P. C. George

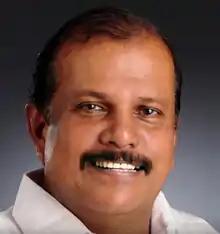
P. C. George in 2018

Plathottathil Chacko George (born 28 August 1951) is an Indian politician and member of the Bharatiya Janata Party. George is a seven-time former MLA of the Poonjar constituency in the Kottayam district of Kerala state (1982–87) and (1996-2021). He was in the Kerala Legislative Assembly for 33 years. After the legislative election in 2016, he created his own party named as Kerala Janapaksham (Secular). Formerly, he was the member of political parties like KC, KC(J), KC(M) and KC(S). Prior to the 2024 Indian general election, his party Kerala Janapaksham (Secular) merged with the BJP.